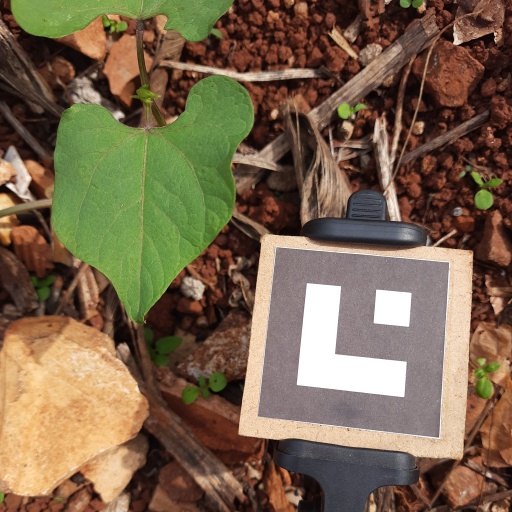
Observations: wavy surface, no eating holes, under sunlight